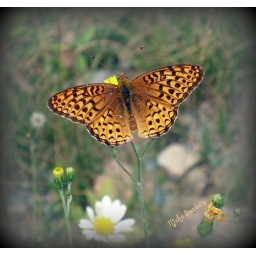
T he butterfly is enjoying a wild flower on the renous HWY in N.B